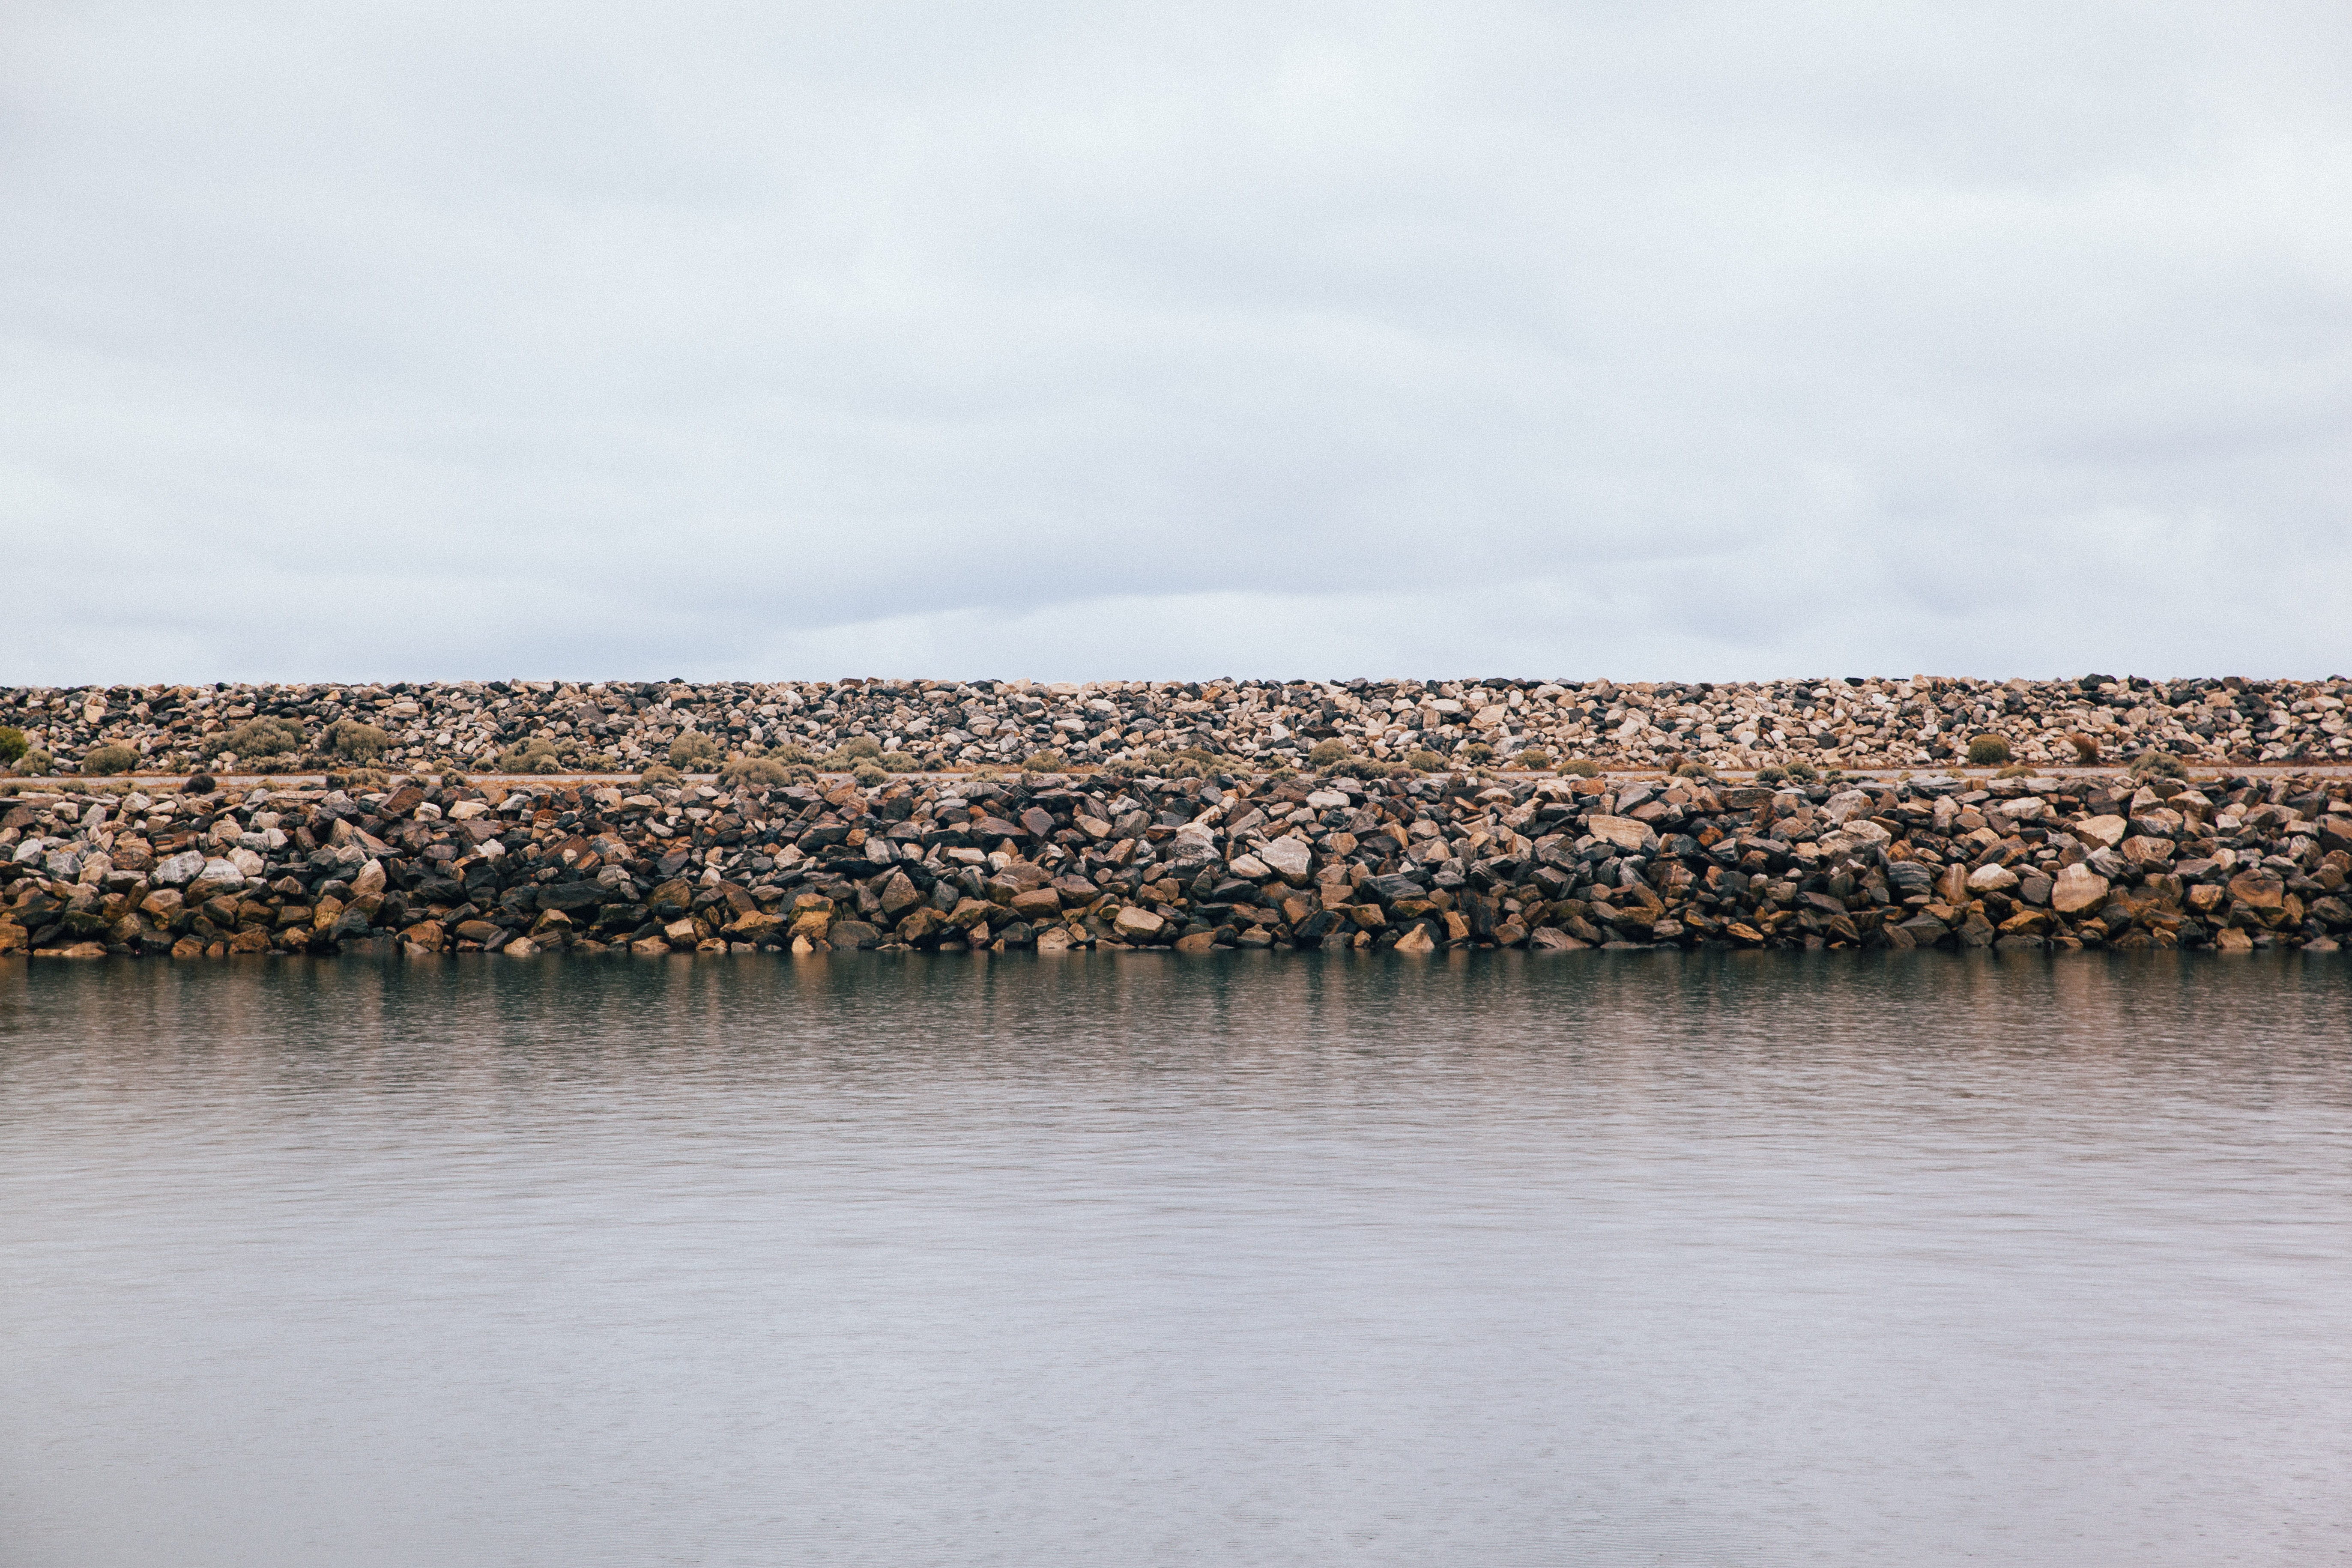
water, sky, wall, reservoir, sea, bank, rock, river, calm, lake, coast, breakwater, vacation, bay, levee, channel